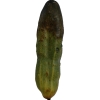
Label: cucumber